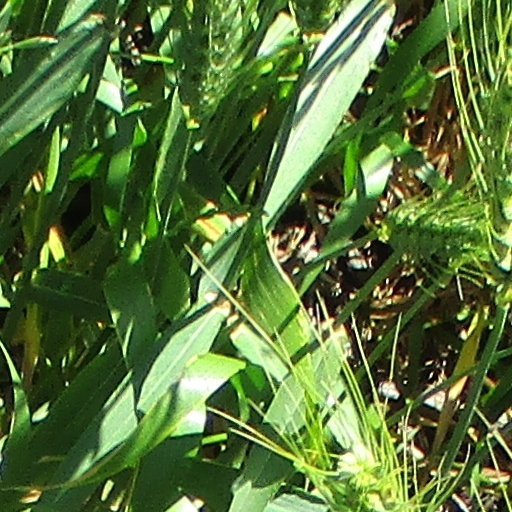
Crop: wheat